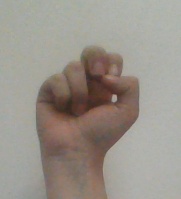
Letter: gaaf